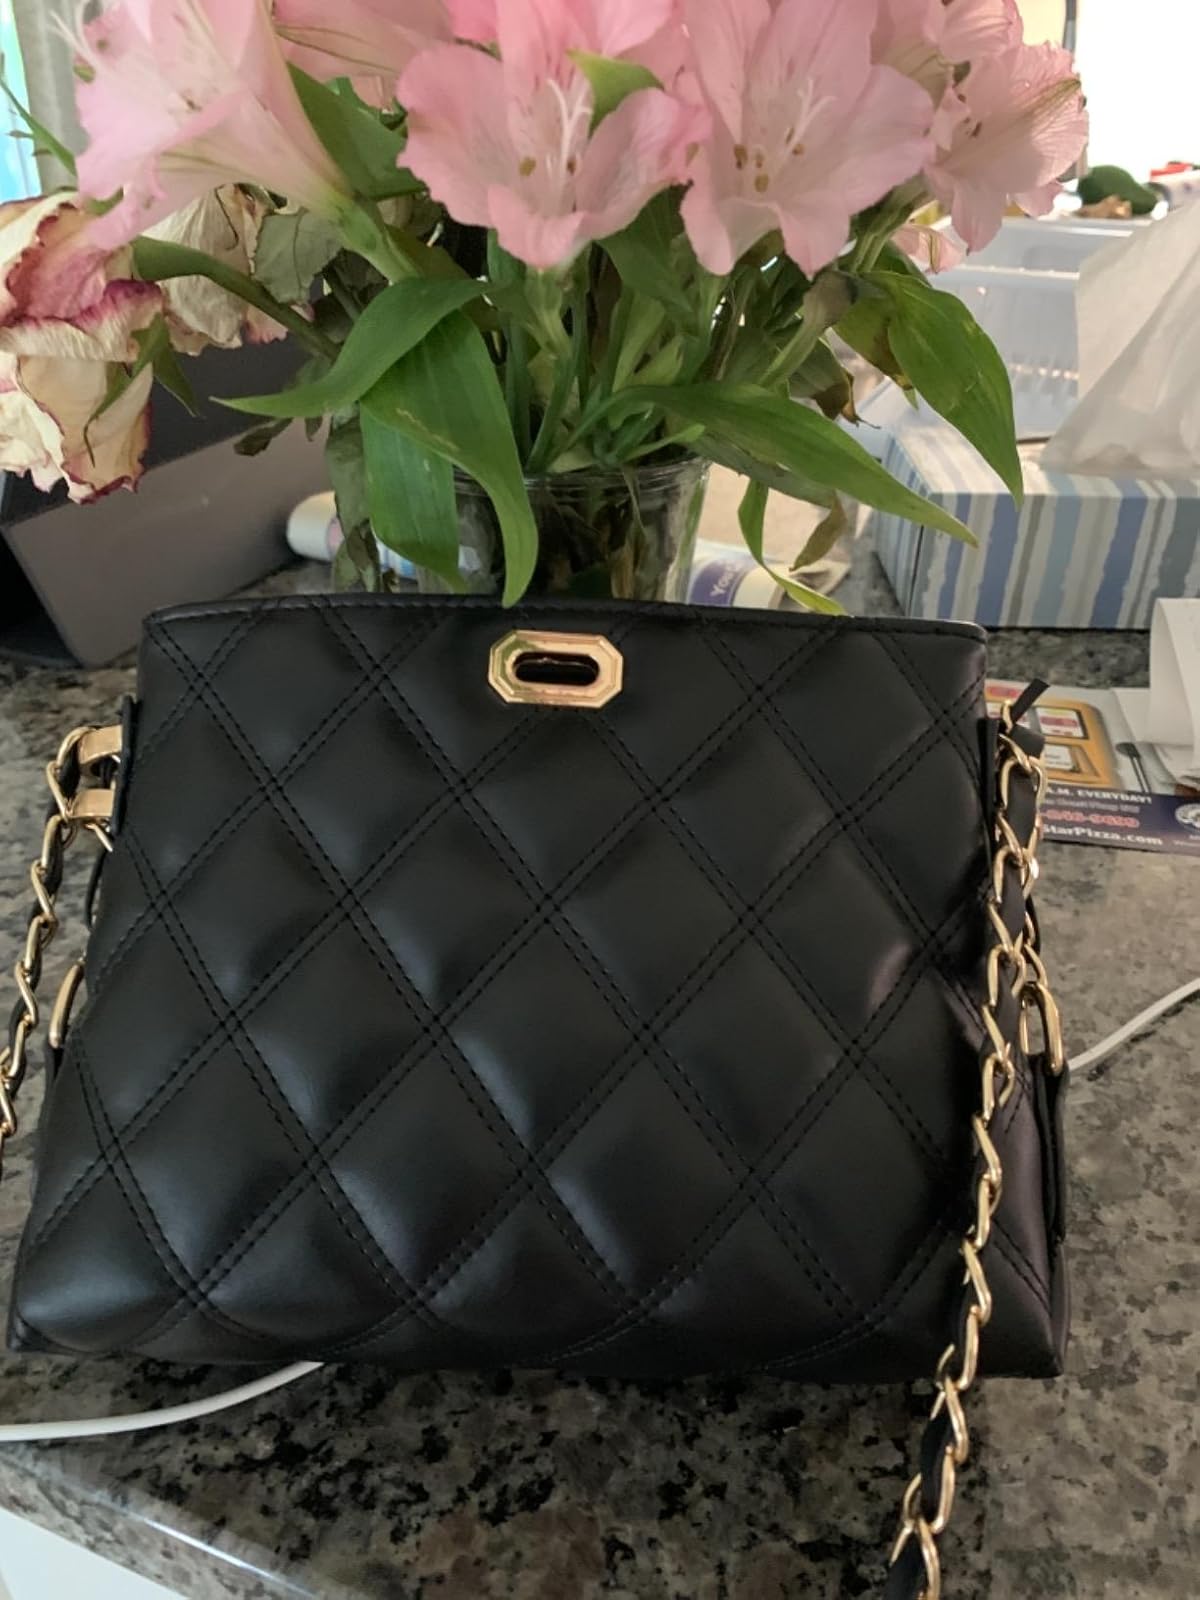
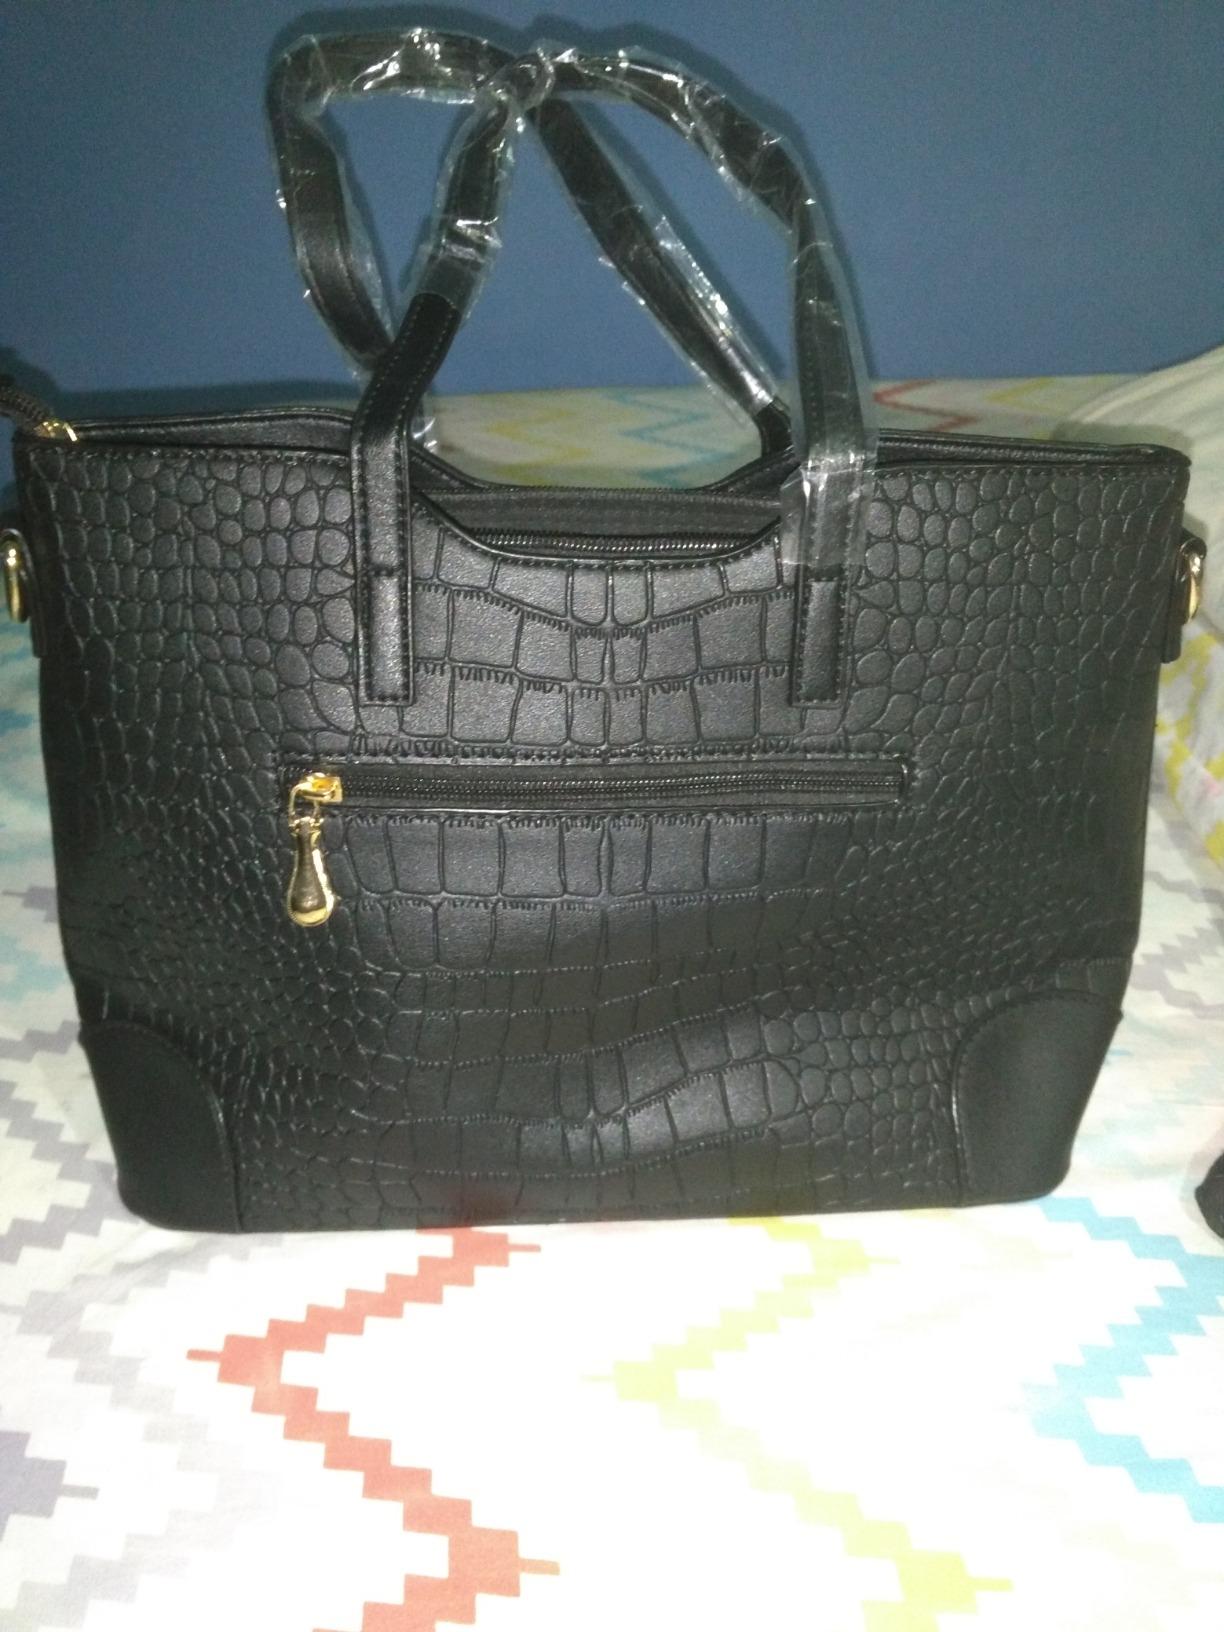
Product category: accessories_handbag
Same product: no